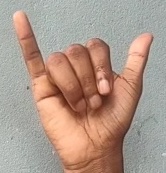
ASL sign: Y